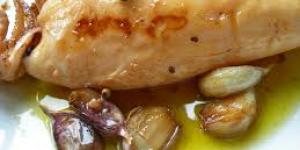
calamares en aceite